Iraqi literature

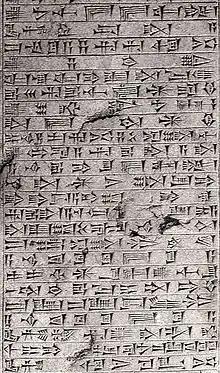
An Akkadian inscription

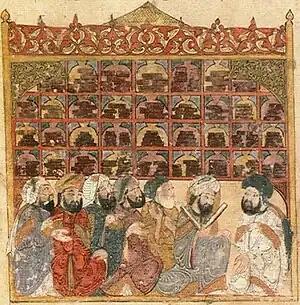
Scholars at an Abbasid library. Maqamat of al-Hariri Illustration by Yahyá al-Wasiti, 1237

Iraqi literature or Mesopotamian literature dates back to Sumerian times, which constitutes the earliest known corpus of recorded literature, including the religious writings and other traditional stories maintained by the Sumerian civilization and largely preserved by the later Akkadian and Babylonian empire. Mesopotamian civilization flourished as a result of the mixture of these cultures and has been called Mesopotamian or Babylonian literature in allusion to the geographical territory that such cultures occupied in the Middle East between the banks of the Tigris and Euphrates rivers.